Vladislaus II of Opole

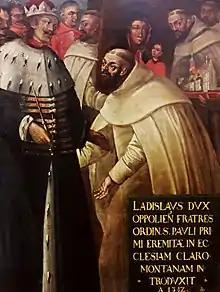
Vladislaus depicted in a 17th-century mosaic

Vladislaus II of Opole (ca. 1332 – 18 May 1401), nicknamed Naderspan, was Duke of Opole from 1356, Count palatine of Hungary (1367–1372), Duke of Wieluń (1370–1392), Governor of Ruthenia (1372–1378), Count palatine of Poland (1378) as well as Duke of Dobrzyń, Inowrocław (1378–1392), Krnov and Kuyavia (1385–1392).